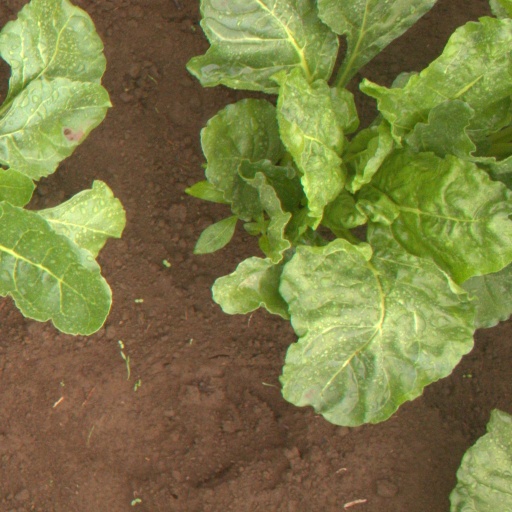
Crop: sugar beet